Pitié-Salpêtrière Hospital

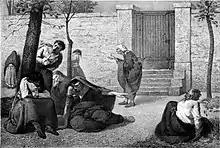
1857 lithograph by Armand Gautier, showing personifications of dementia, megalomania, acute mania, melancholia, idiocy, hallucination, erotomania and paralysis in the gardens of the Hospice de la Salpêtrière

At the very end of the 18th century, the early humanitarian reforms in the treatment of the mentally ill were initiated here by Philippe Pinel (1745–1826), friend of the "Encyclopédistes". The iconic image of Pinel as the liberator of the insane was created in 1876 by Tony Robert-Fleury and Pinel's sculptural monument stands before the main entrance in Place Marie-Curie, Boulevard de L'Hôpital. Pinel was the chief physician of the Salpêtrière by 1794, in charge of a 200-bed infirmary which housed a tiny proportion of the huge indigent female population. He was succeeded by his assistant Jean-Étienne Dominique Esquirol (1772–1840) who, from 1817, delivered the first systematic lectures on psychiatry in France and was the chief architect of the lunacy legislation of 30 June 1838. Esquirol was followed by Étienne Pariset; and from 1831 till 1867 the "chef d'hospice" was Jean-Pierre Falret (1794–1870) who contributed much to our understanding of bipolar disorder and folie à deux.